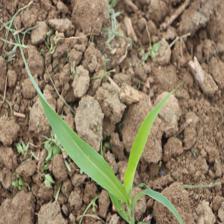
Label: Sorghum